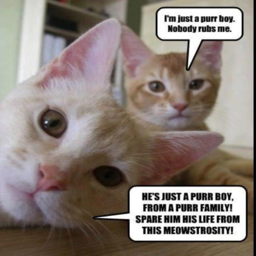
this meme combines two of my favorite things in life : queen and funny talking animals !